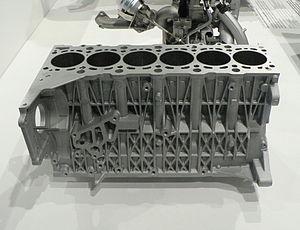
Le bloc-cylindres, aussi appelé bloc-moteur, constitue le bâti d'un moteur à pistons dont la partie intérieure est usinée pour former les cylindres ou les logements de chemises, s'il s'agit d'un moteur à chemises rapportées. L'eau de refroidissement circule librement à l'intérieur du carter-moteur. La partie supérieure du bloc est dressée pour former le plan de joint pour la culasse, qui vient coiffer les cylindres.